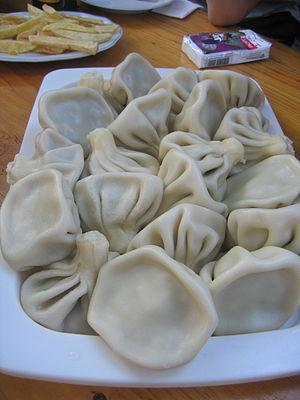
La cuisine géorgienne désigne les styles de cuisine et plats traditionnels géorgiens, pays du Caucase sur les rives de la mer Noire. En dehors de la Géorgie cette cuisine est également répandue dans les pays de l'ancienne Union Soviétique où elle était considérée comme la « haute cuisine » de l’URSS.